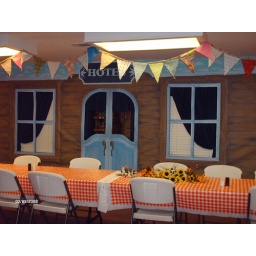
Hotel. Those are real mirrors in the doors